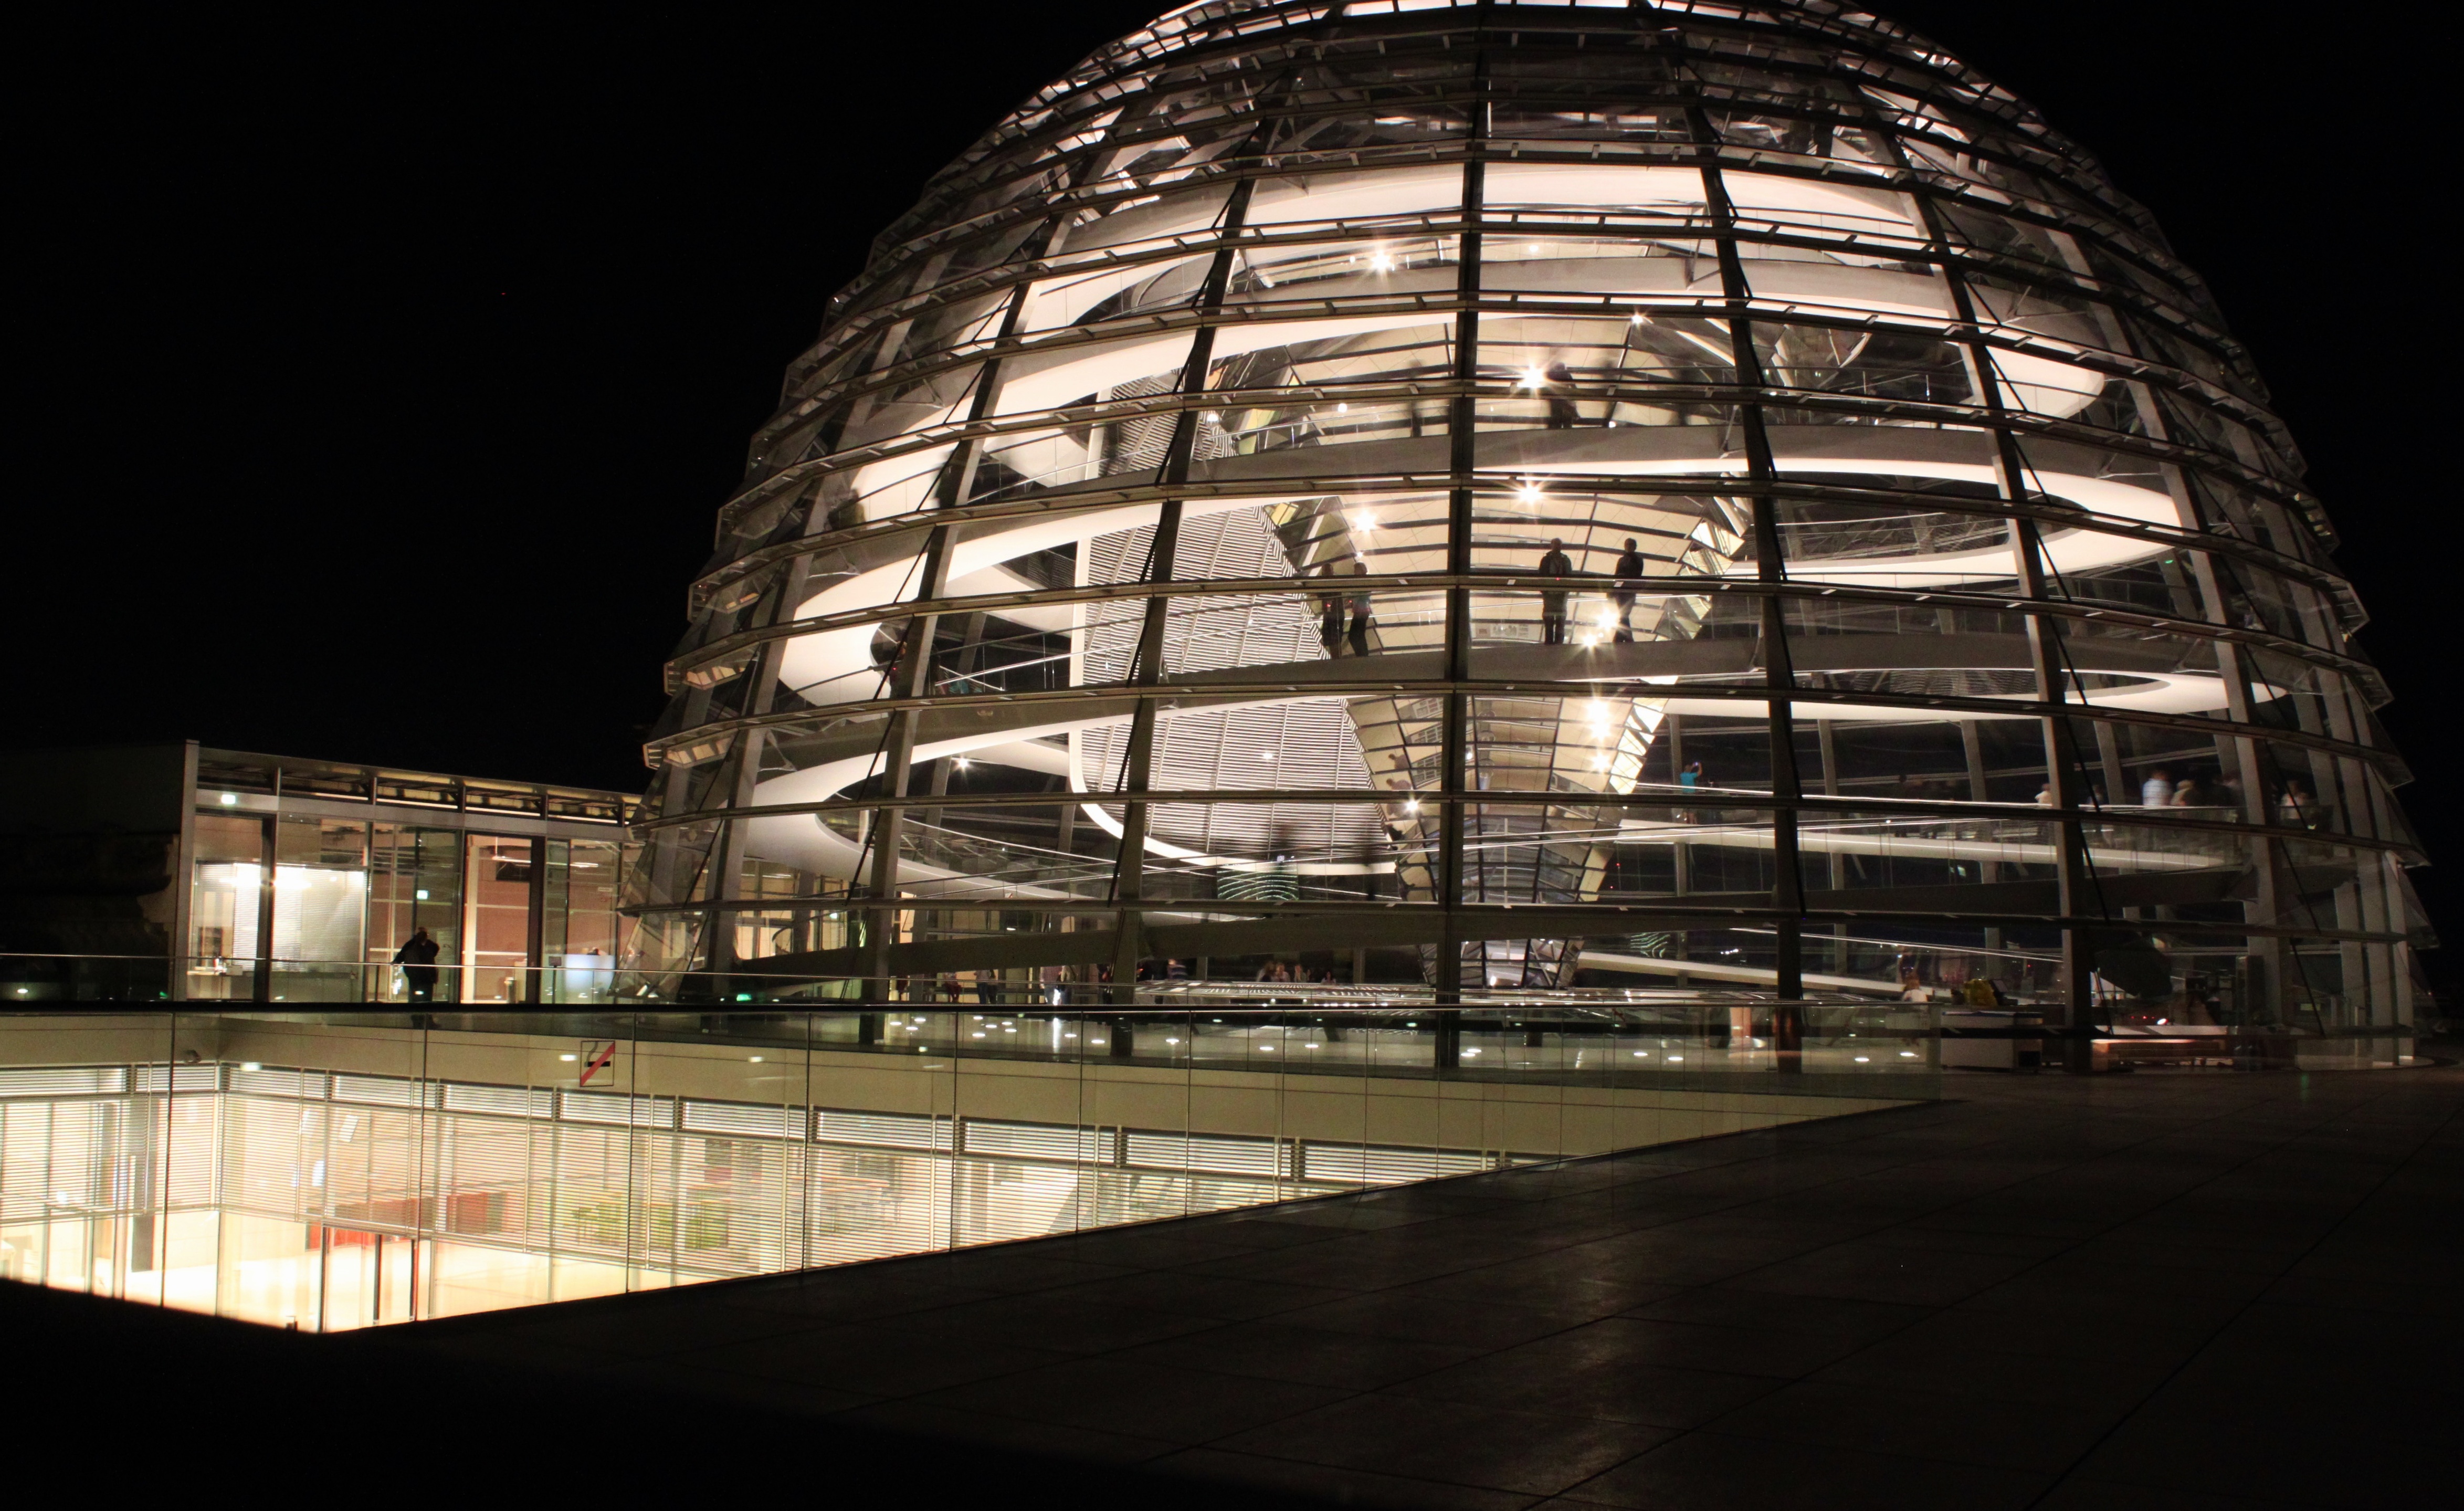
light, architecture, structure, night, window, glass, building, city, reflection, lighting, spiral staircase, places of interest, capital, theatre, lights, symmetry, lamps, germany, berlin, government, tourist attraction, dome, shape, historically, headquarters, reichstag, bundestag, night photograph, imposing, glass dome, government district